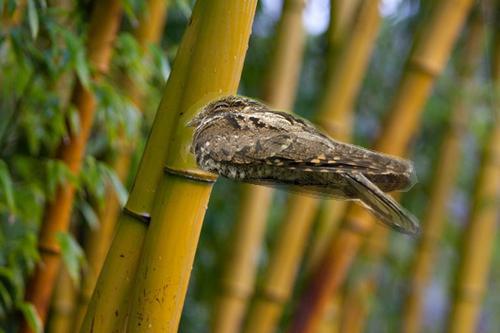
Bird species: Whip_poor_Will
Bird type: landbird
Background: land